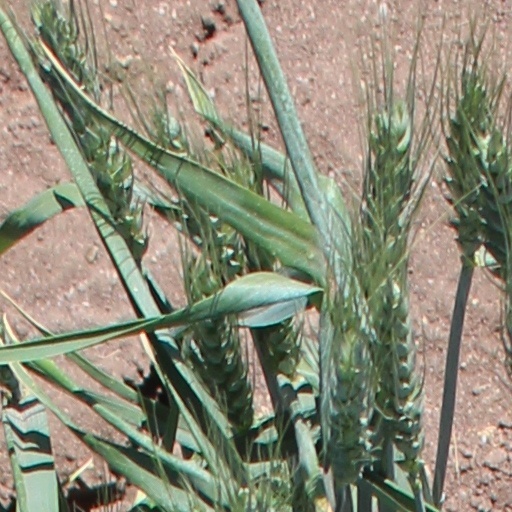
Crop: wheat